Soil texture

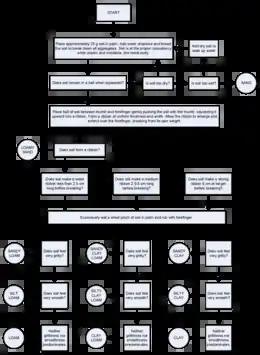
Texture by feel flow chart

Hand analysis is a simple and effective means to rapidly assess and classify a soil's physical condition. Correctly executed, the procedure allows for rapid and frequent assessment of soil characteristics with little or no equipment. It is thus a useful tool for identifying spatial variation both within and between fields as well as identifying progressive changes and boundaries between soil map units (soil series). Texture by feel is a qualitative method, as it does not provide exact values of sand, silt, and clay. Although qualitative, the texture by feel flowchart can be an accurate way for a scientist or interested individual to analyze the relative proportions of sand, silt, and clay.